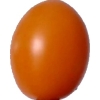
Label: tomato_cherry_orange